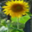
Label: sunflower